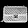
Label: Bag